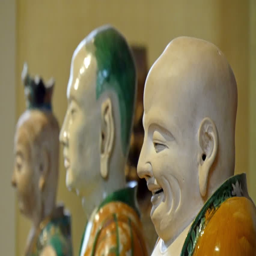
statue of a man that looks like buddha .